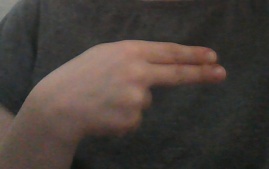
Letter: ain